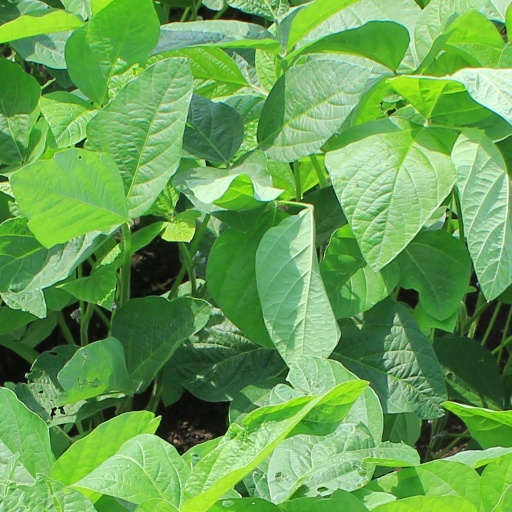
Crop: soybean